Denmark

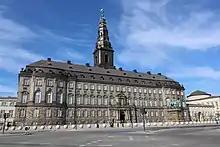
Christiansborg Palace houses the Folketing, the Supreme Court, and government offices

Denmark belongs to the Boreal Kingdom and can be subdivided into two ecoregions: the Atlantic mixed forests and Baltic mixed forests. Almost all of Denmark's primeval temperate forests have been destroyed or fragmented, chiefly for agricultural purposes during the last millennia. The deforestation has created large swaths of heathland and devastating sand drifts. In spite of this, there are several larger second growth woodlands in the country and, in total, 12.9% of the land is now forested. Norway spruce is the most widespread tree (2017); an important tree in the Christmas tree production. Denmark holds a Forest Landscape Integrity Index mean score of 0.5/10, ranking it 171st globally out of 172 countries—behind only San Marino.